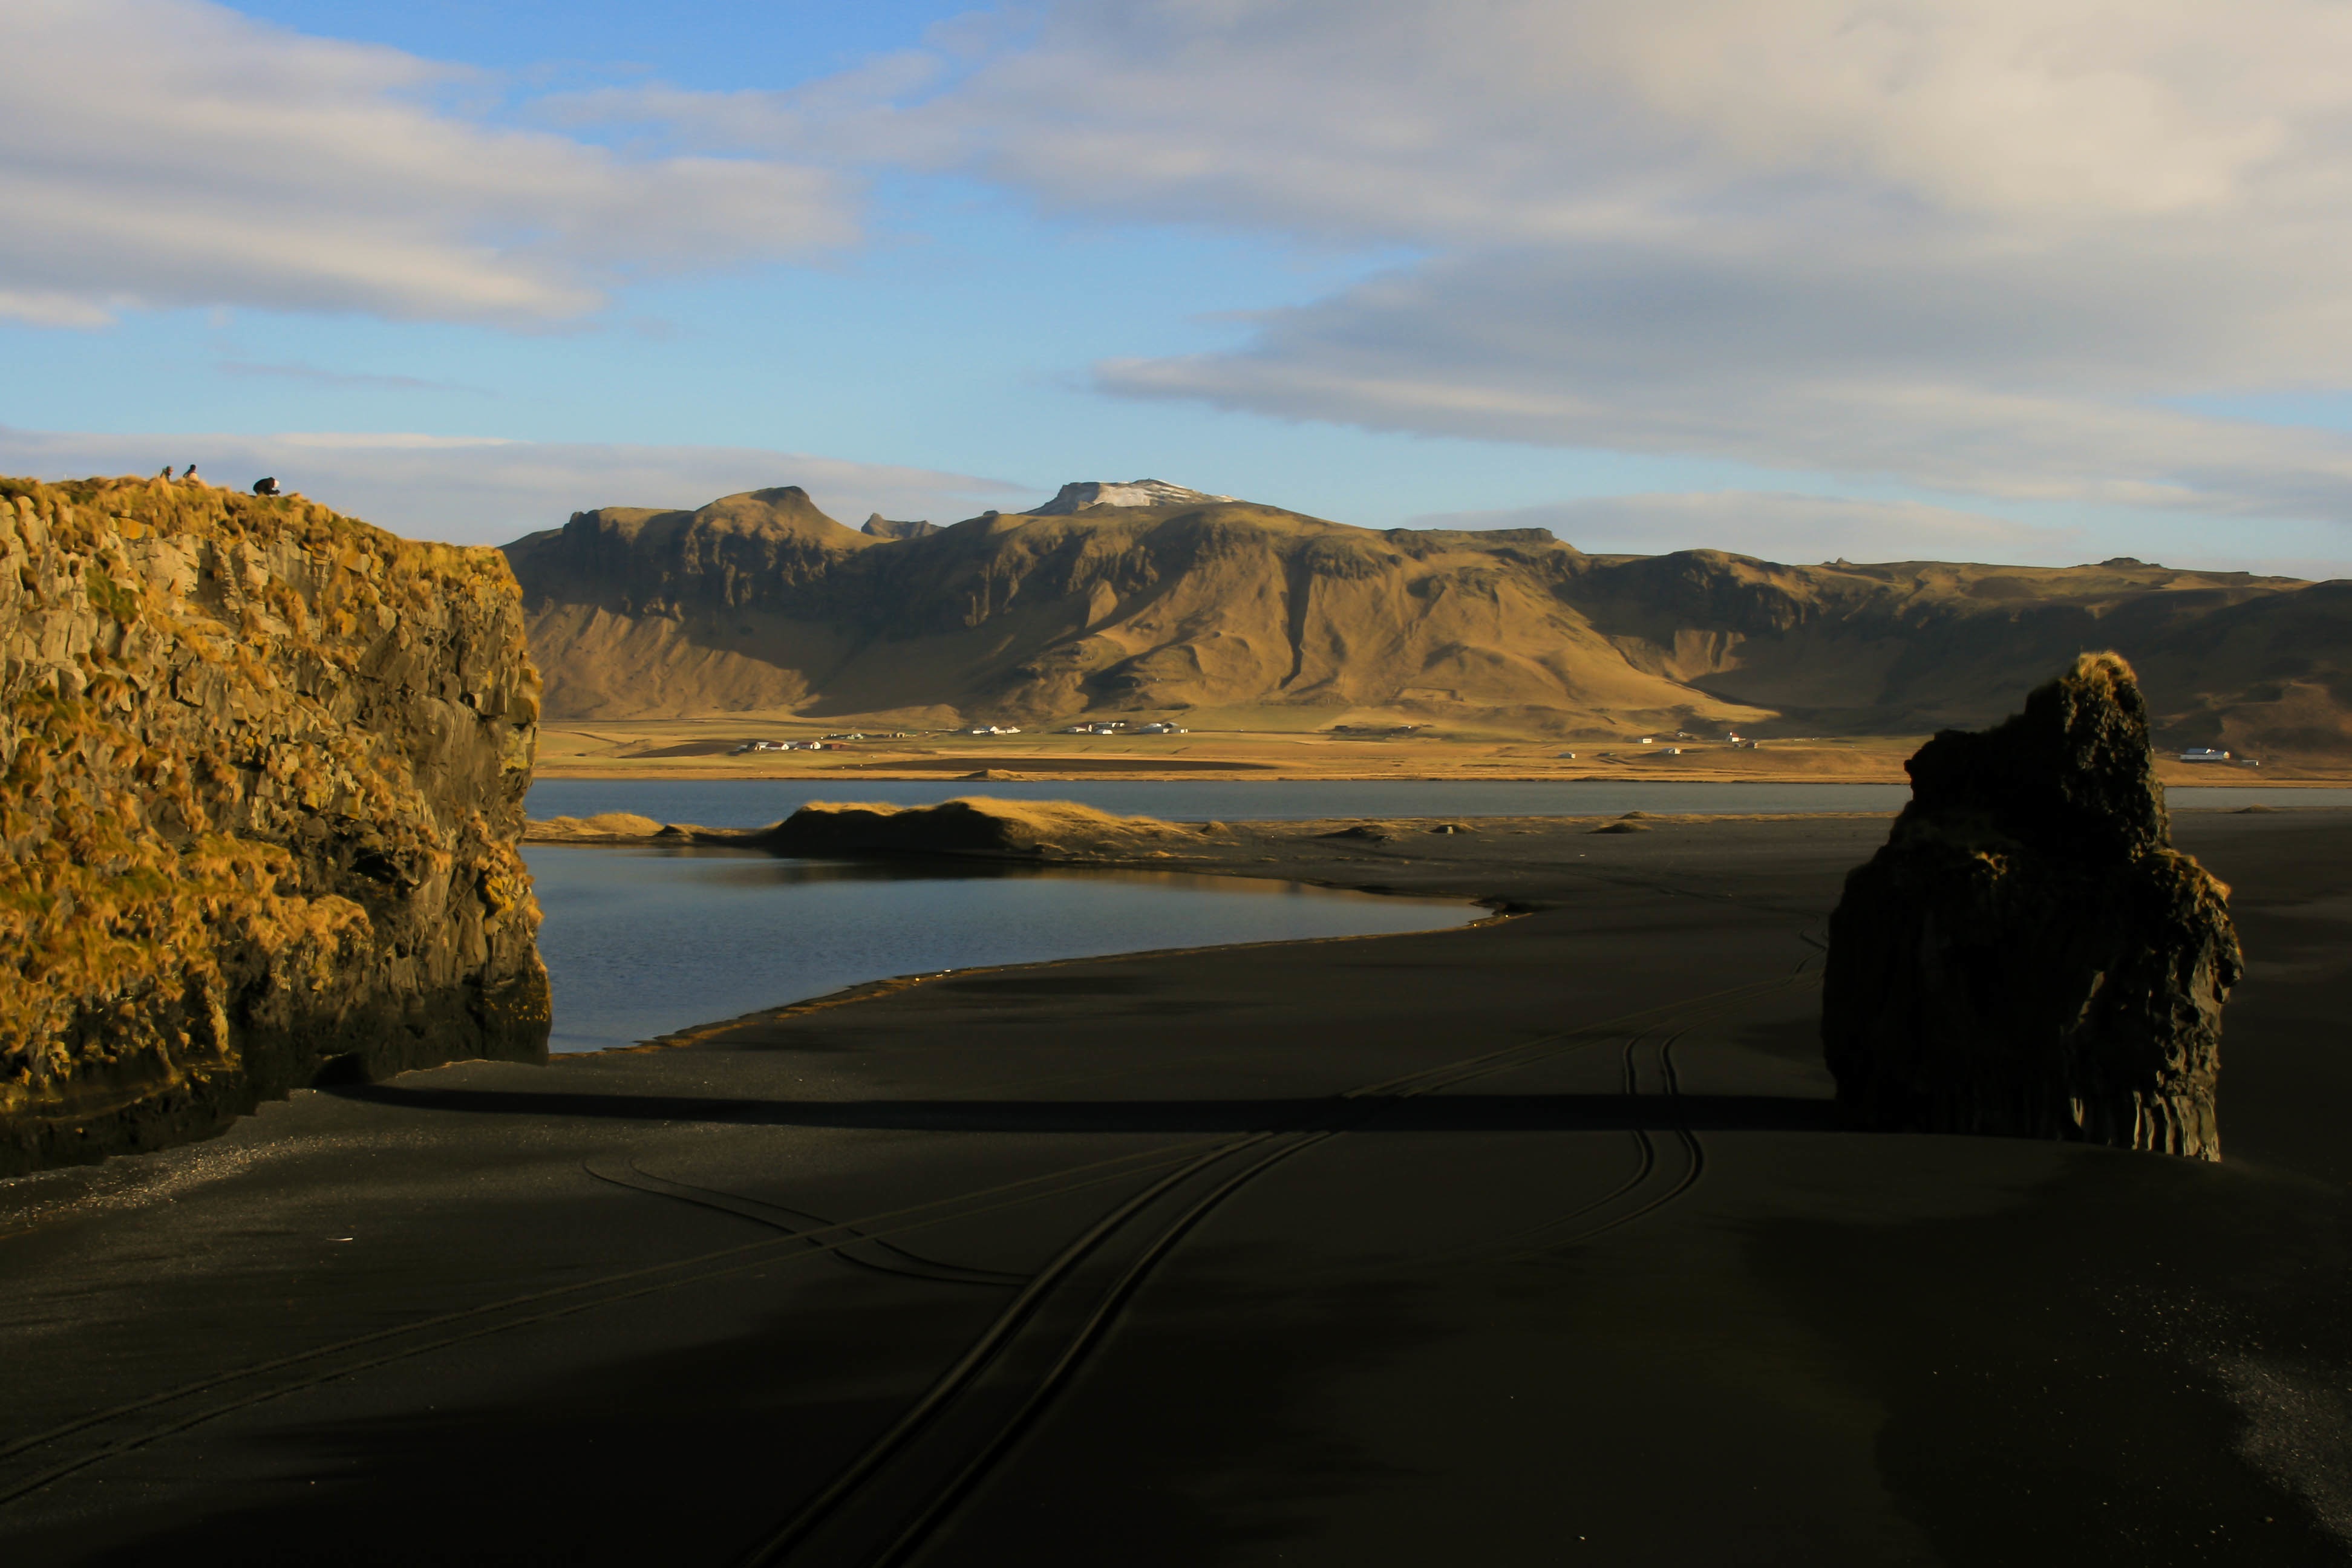
landscape, sea, coast, sand, rock, horizon, wilderness, mountain, cloud, sunrise, sunset, morning, hill, desert, lake, dawn, dusk, evening, reflection, bay, terrain, loch, landform, natural environment, geographical feature, aeolian landform